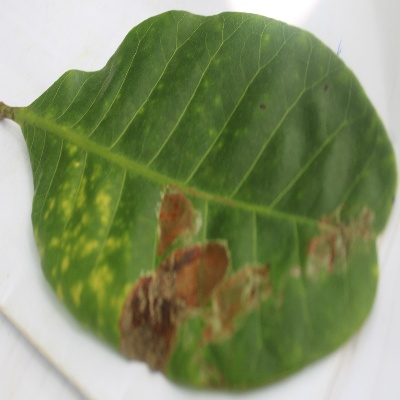
Crop: Cashew
Condition: leaf miner